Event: Nepal Earthquake
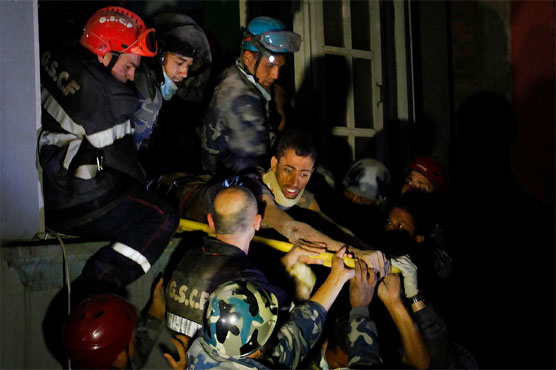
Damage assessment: damage